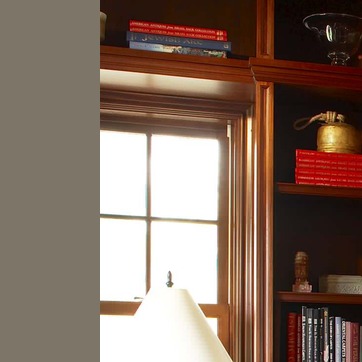
Material: glass